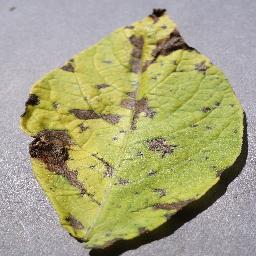
Etiqueta: Tizon_Temprano